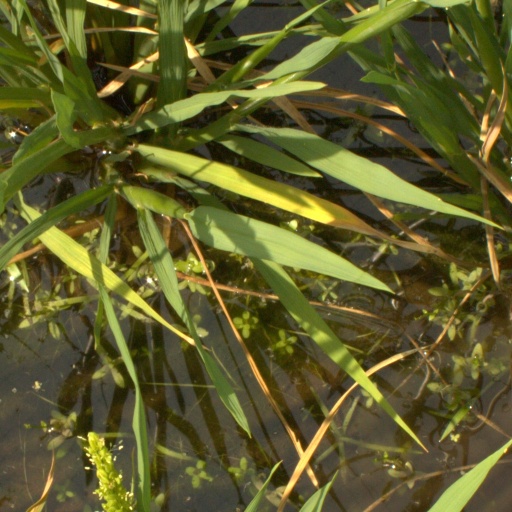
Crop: rice